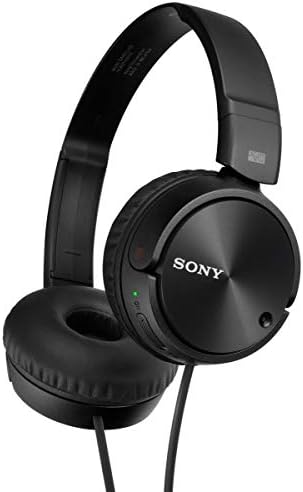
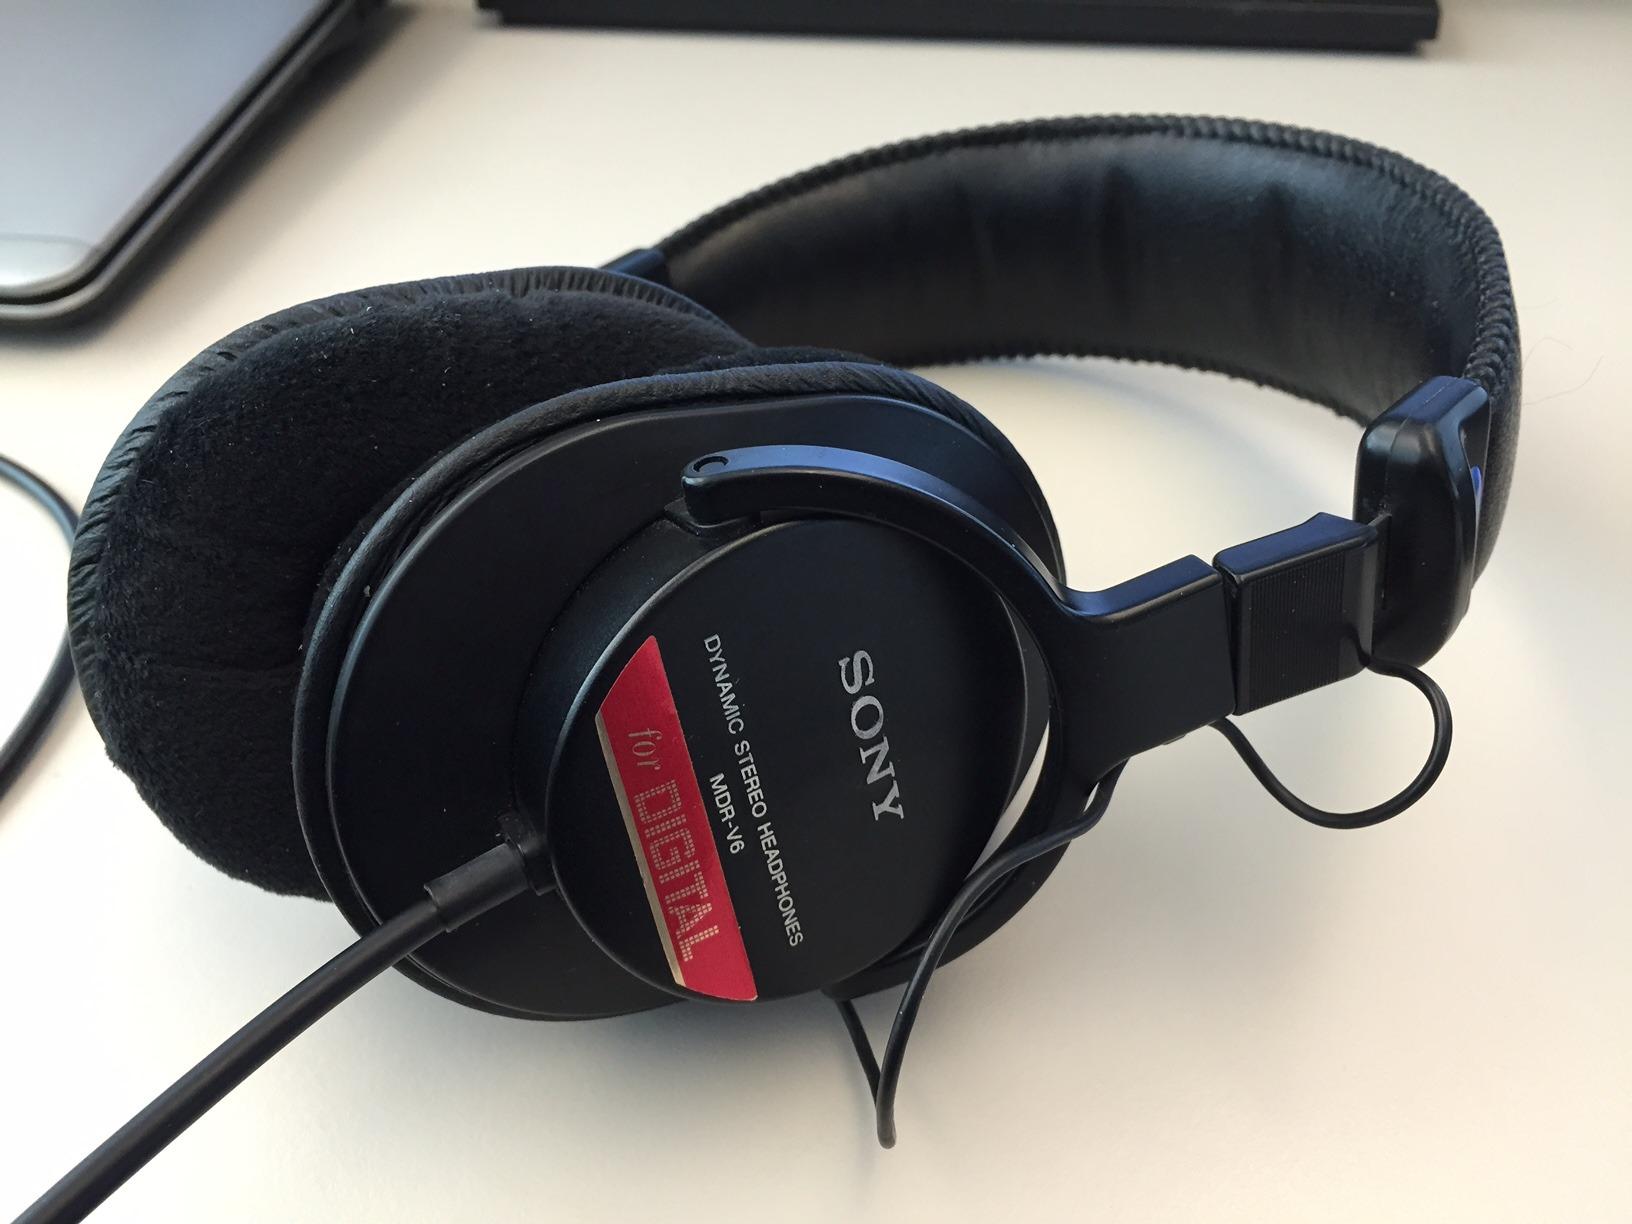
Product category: headphones
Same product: no